Veria

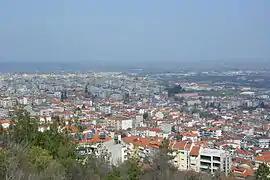
Panoramic view

Veria, officially transliterated Veroia, historically also spelled Beroea or Berea, is a city in Central Macedonia, in the geographic region of Macedonia, northern Greece, capital of the regional unit of Imathia. It is located north-northwest of the capital Athens and west-southwest of Thessaloniki.